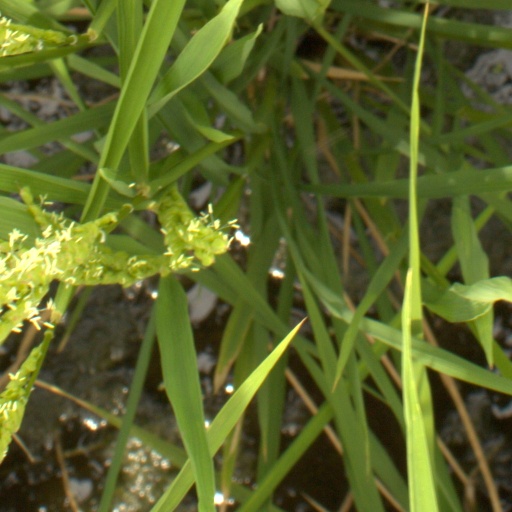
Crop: rice